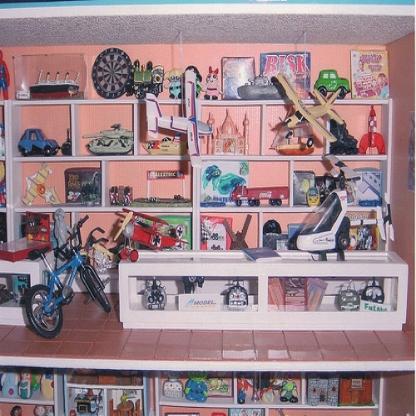
Scene: Indoor